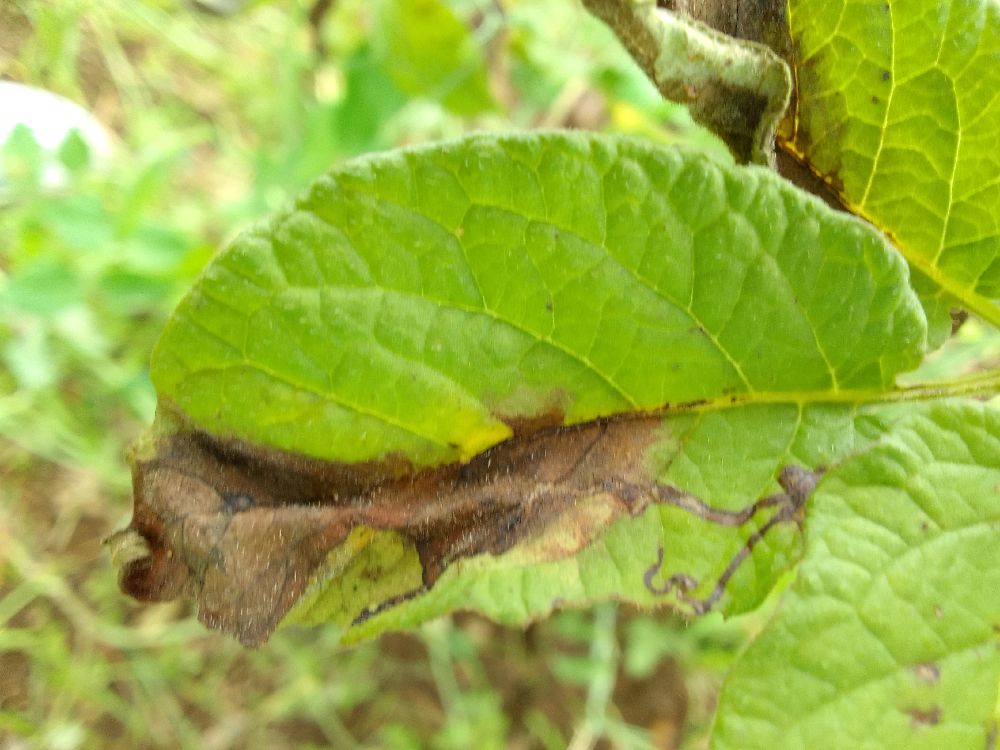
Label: Late blight